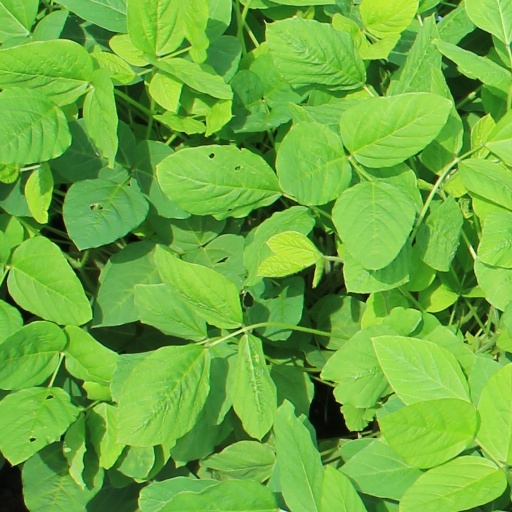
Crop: soybean